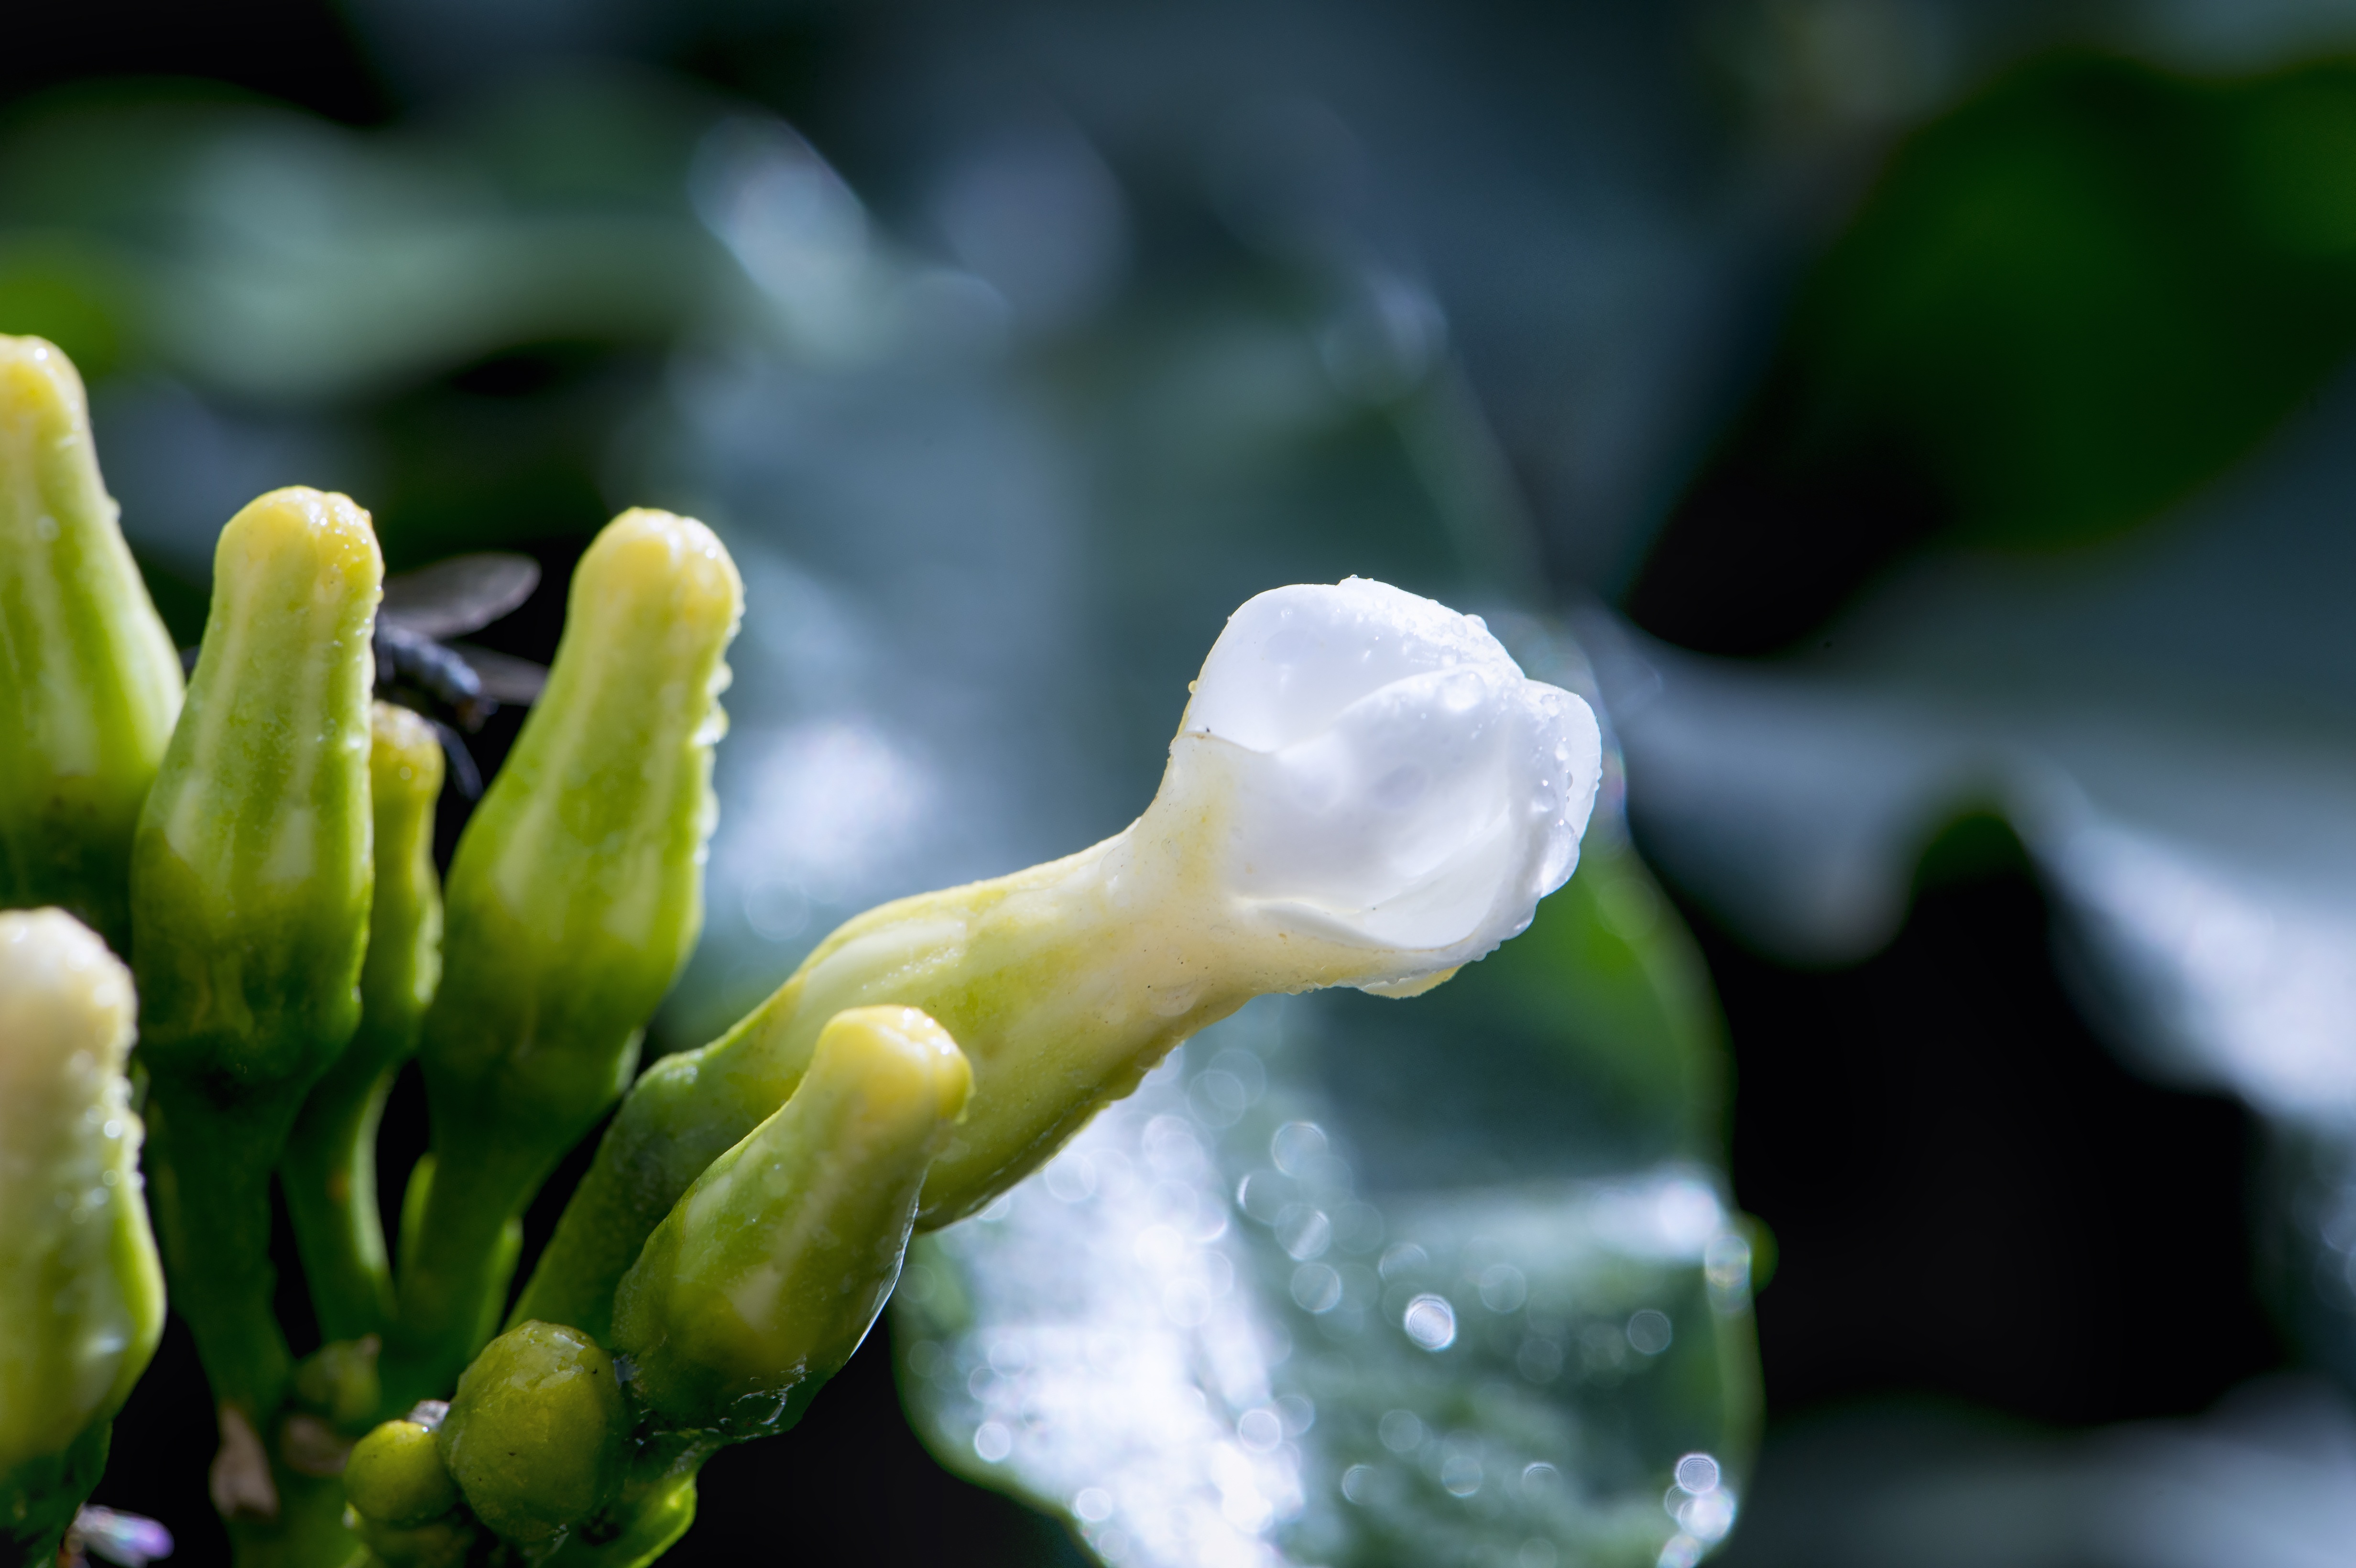
nature, blossom, growth, plant, white, photography, leaf, flower, petal, wet, foliage, green, produce, macro, fresh, botany, yellow, garden, flora, botanical, life, eco, wildflower, close up, leaves, bud, arum, macro photography, flowering plant, plant stem, land plant